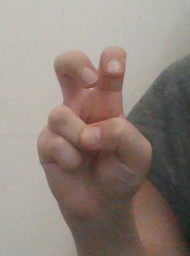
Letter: toot